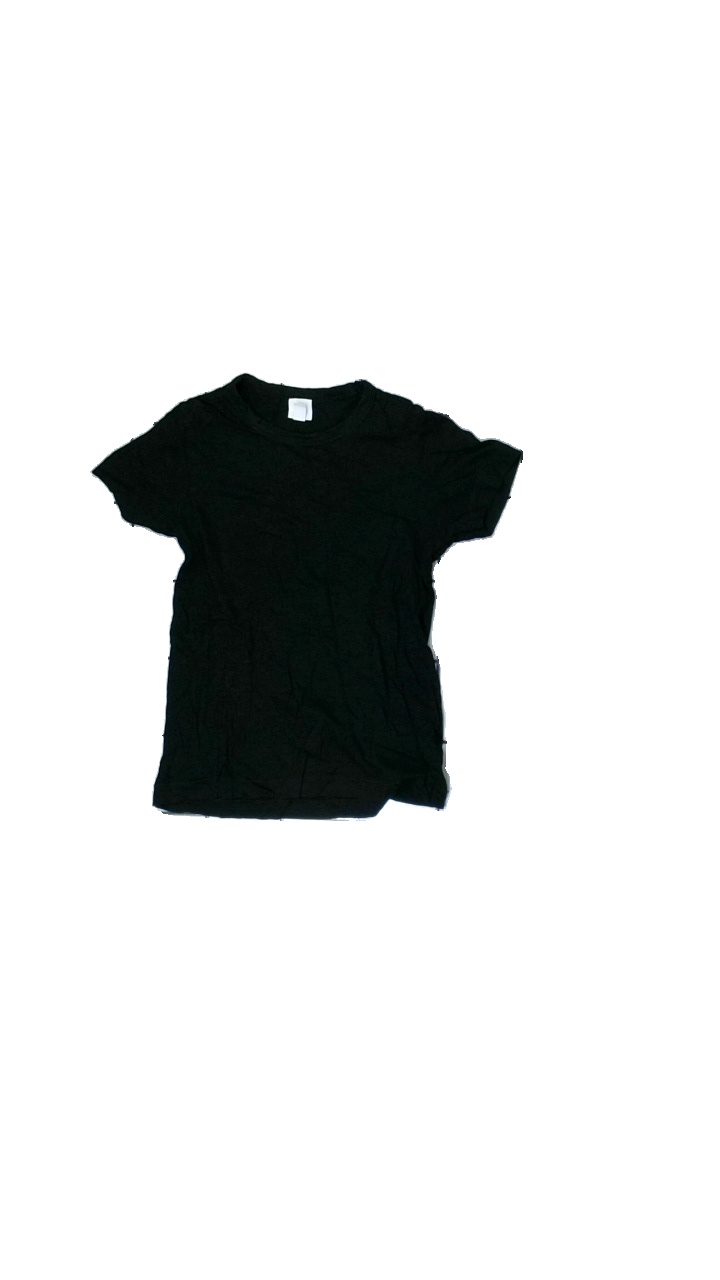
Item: T-shirt (Ladies)
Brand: H&m
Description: damaged seams
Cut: Regular, C-collar
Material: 100% Viscose
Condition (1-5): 2
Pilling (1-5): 5
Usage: Recycle
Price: <50